Chris Carrabba

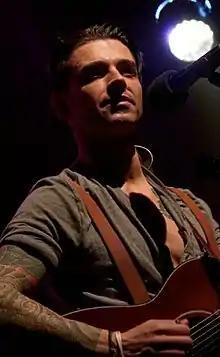
Carrabba performing in 2015

Christopher Andrew Carrabba (born April 10, 1975) is an American musician who is the primary songwriter, lead singer, and guitarist of the band Dashboard Confessional, lead singer of the band Further Seems Forever, and lead vocalist for the folk band Twin Forks.